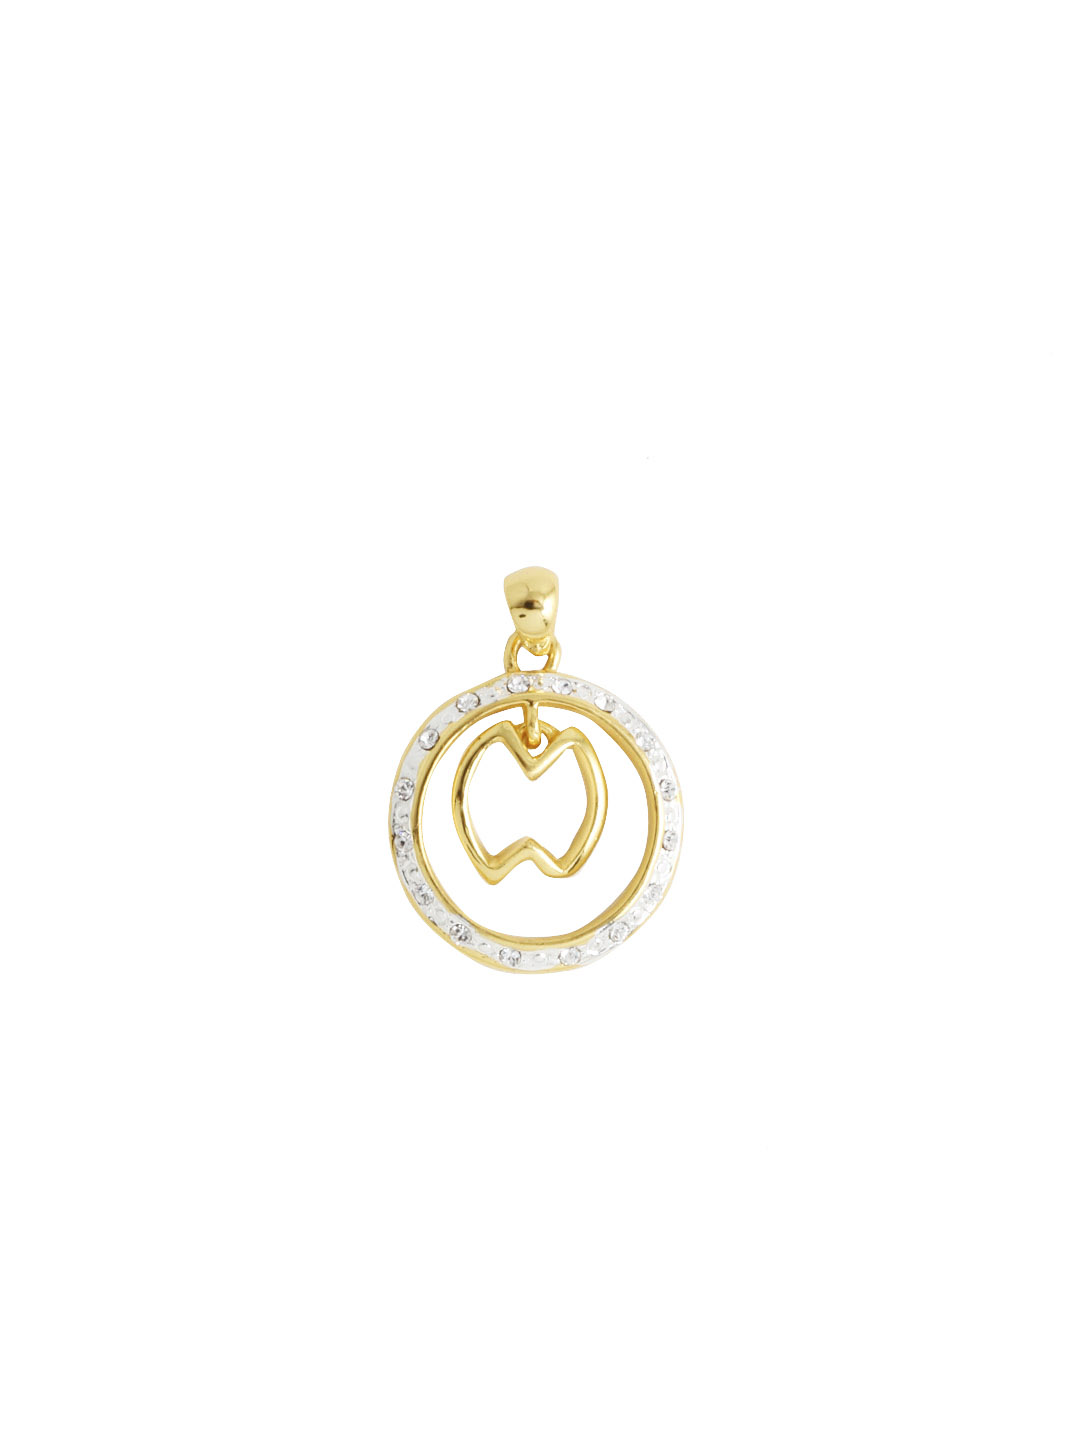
Estelle Women Gold Pendant
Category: Accessories / Jewellery / Pendant
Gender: Women
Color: Gold
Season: Winter 2016
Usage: Casual